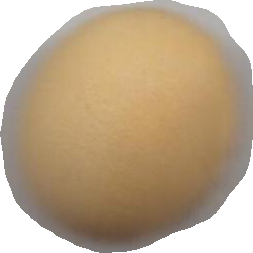
Variety: Dega